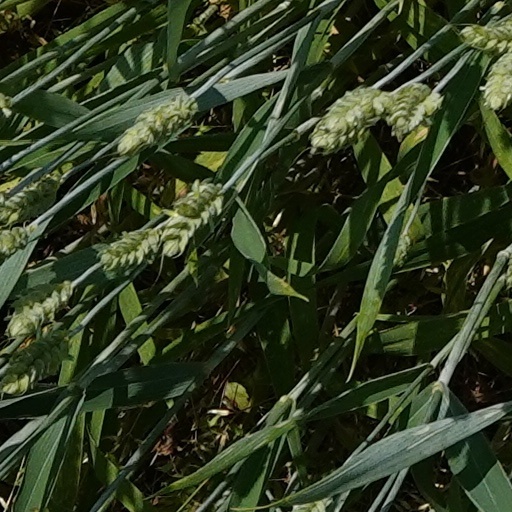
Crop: wheat